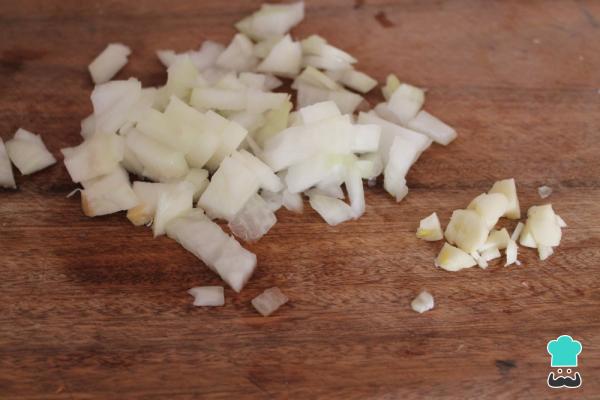
Primero debes preparar la salsa que acompaña a estas almejas a la marinera. Pela la cebolla y el diente de ajo, pícalos.